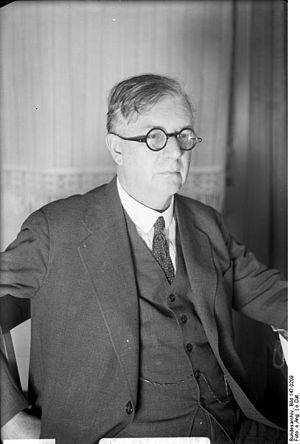
La psychologie analytique est une théorie psychologique élaborée par le psychiatre suisse Carl Gustav Jung à partir de 1913. Créée au départ pour se différencier de la psychanalyse de Sigmund Freud, elle se propose de faire l'investigation de l'inconscient et de l'« âme », c'est-à-dire de la psyché individuelle.
Richard Wilhelm, né le 10 mai 1873 à Stuttgart et mort le 2 mars 1930 à Tübingen, est un missionnaire protestant, traducteur et sinologue allemand. On lui doit la traduction de maints ouvrages de philosophie du chinois vers l'allemand, qui à partir de cette langue ont été à leur tour traduits dans d'autres langues européennes.